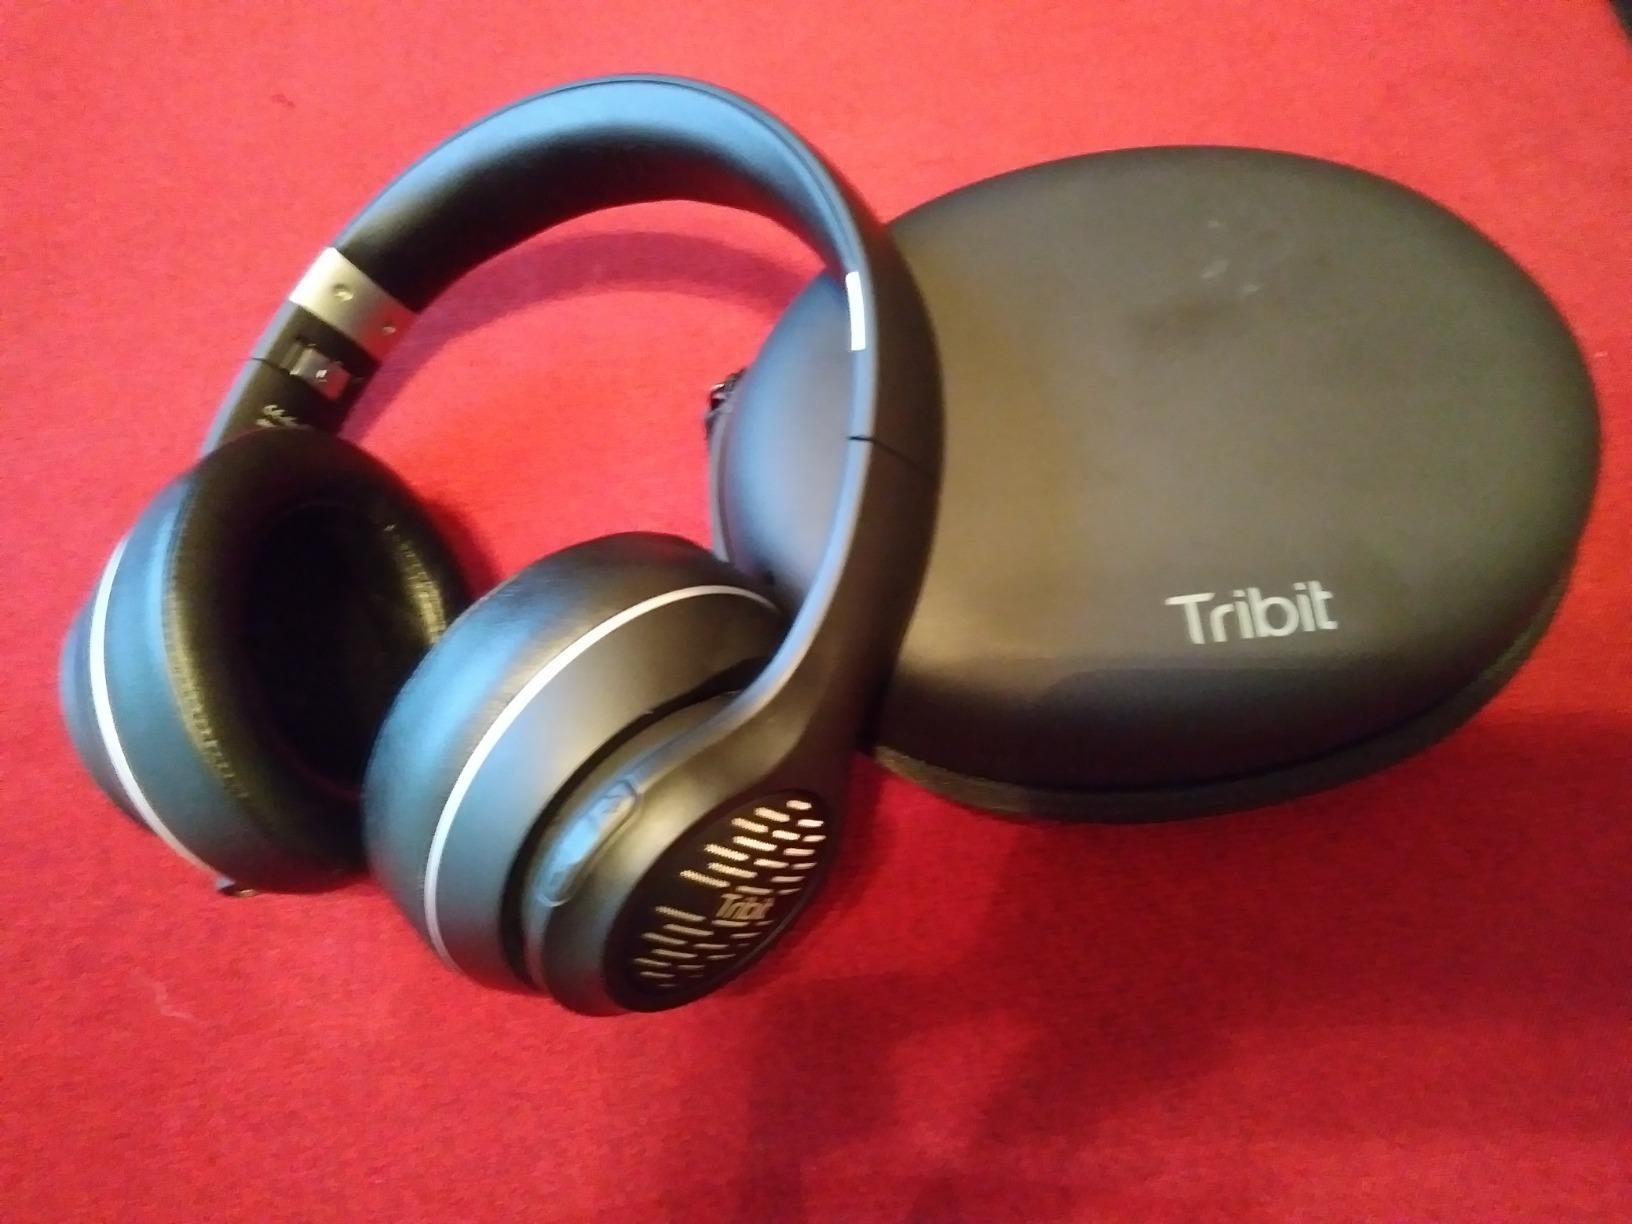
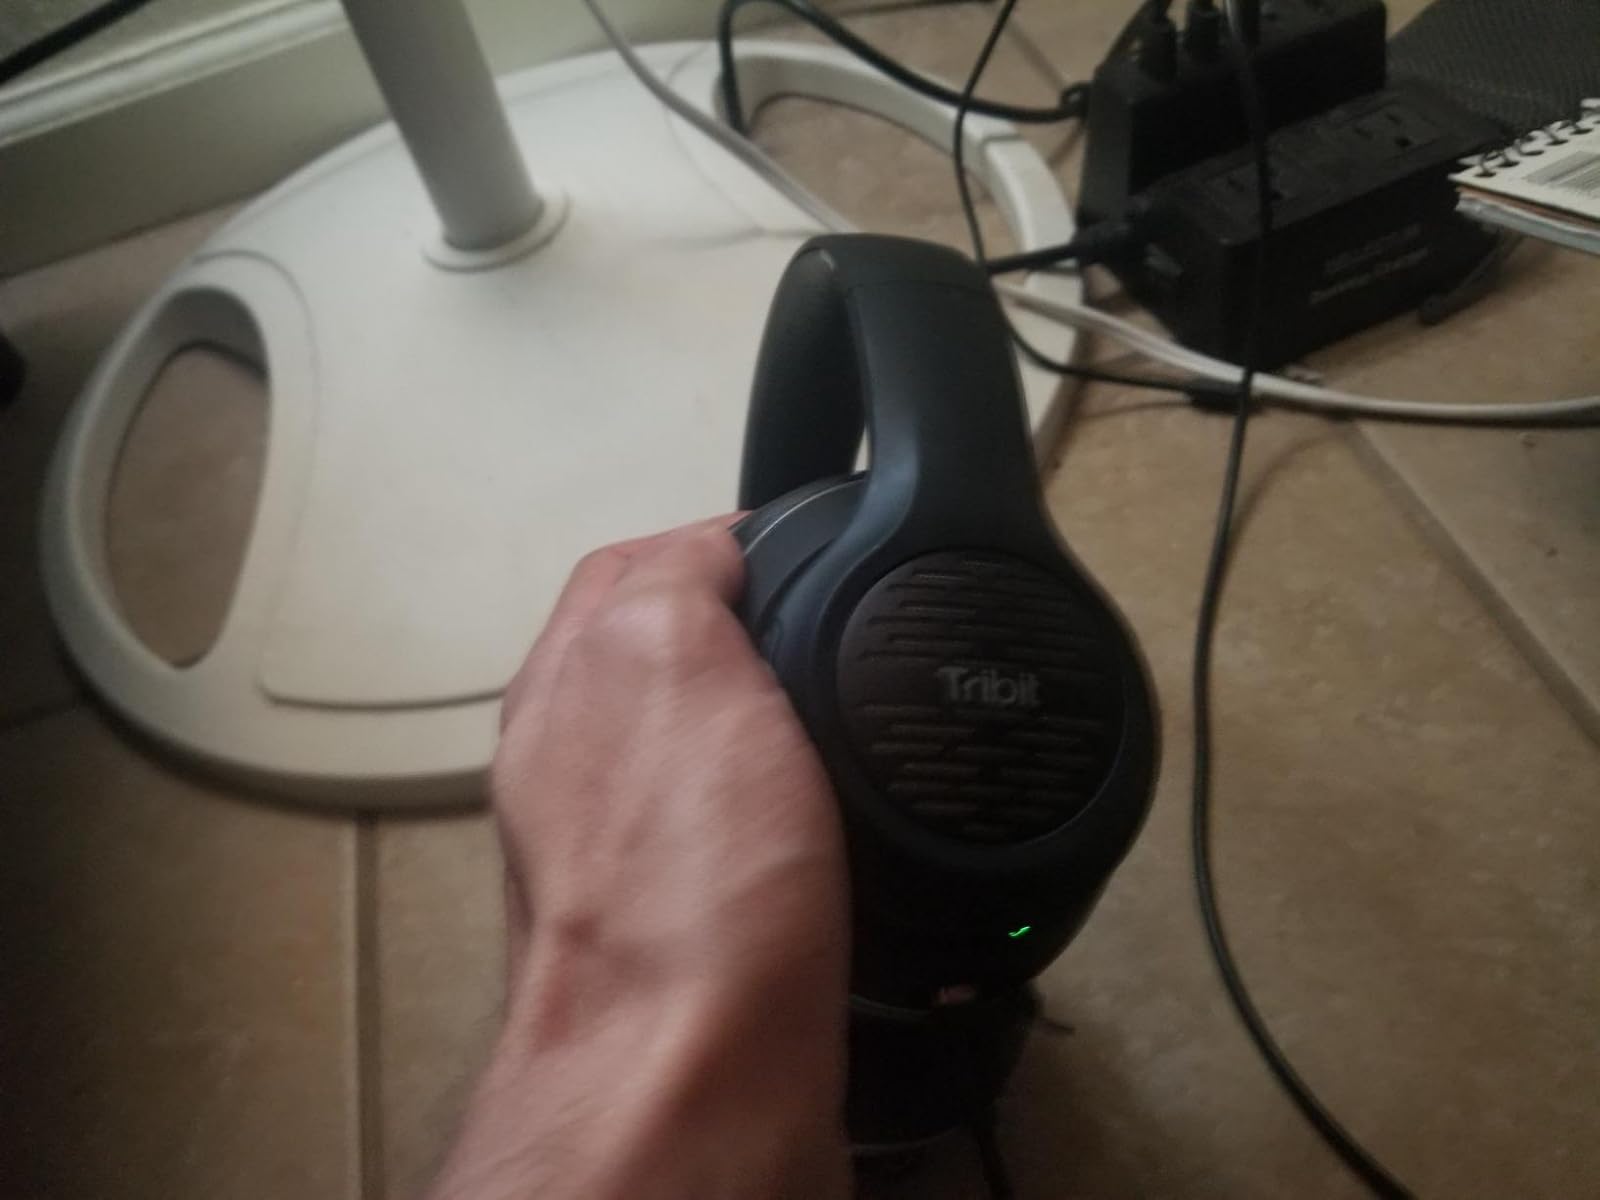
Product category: headphones
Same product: yes